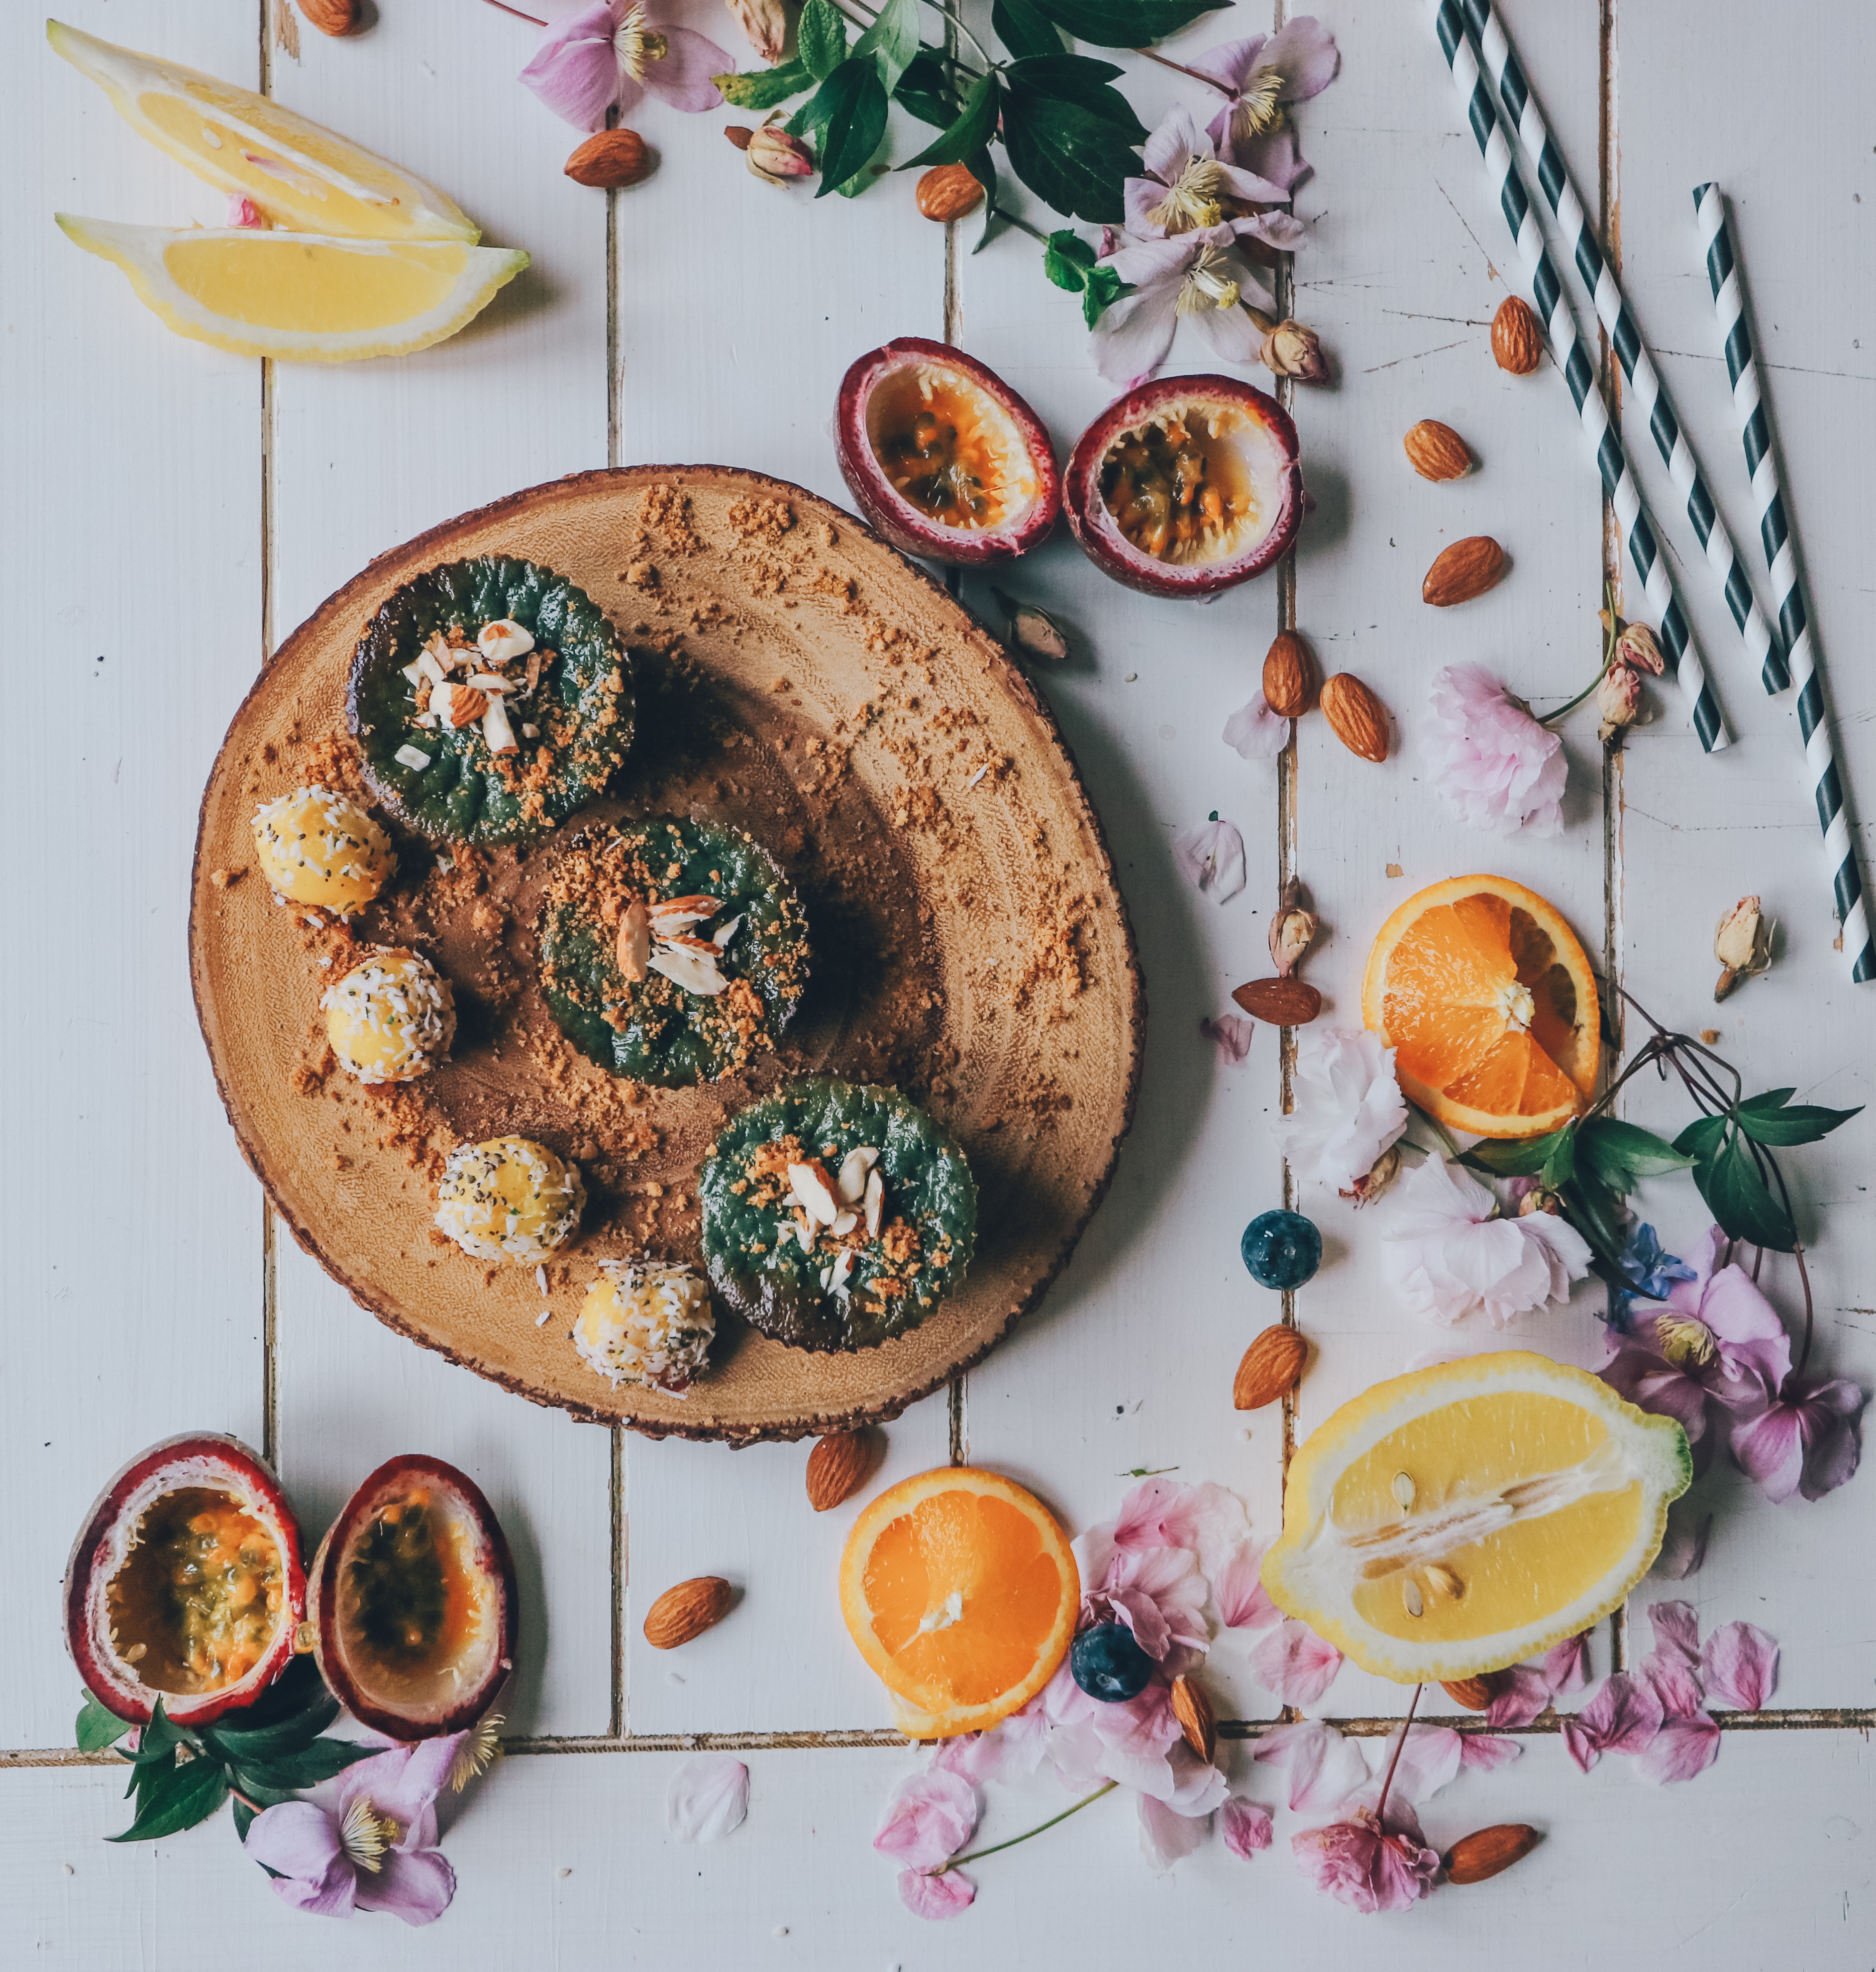
flower, dish, meal, food, produce, baking